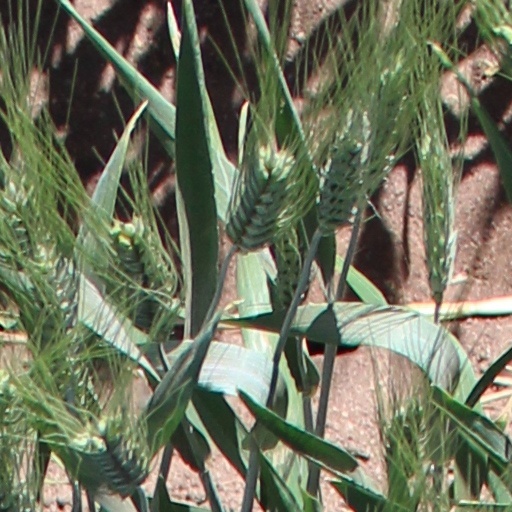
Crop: wheat